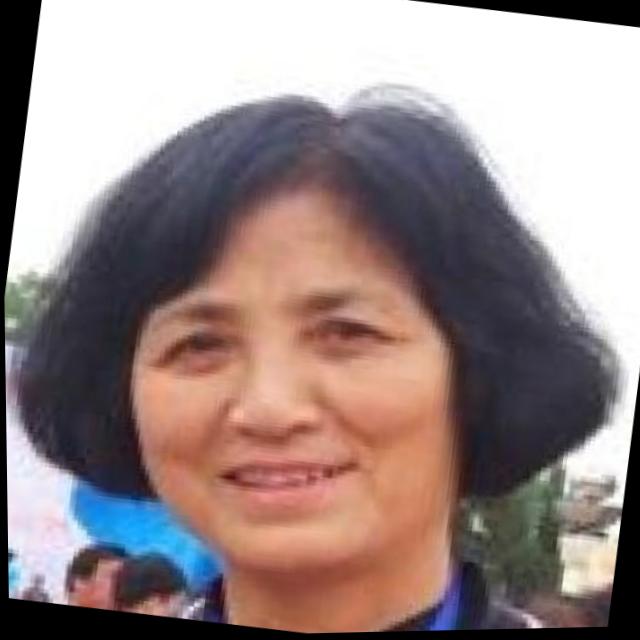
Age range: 45-64